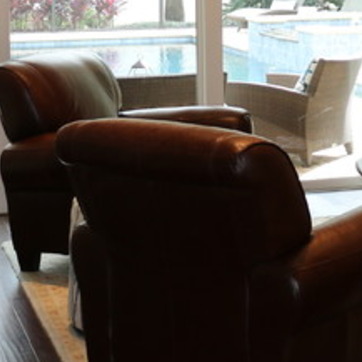
Material: leather